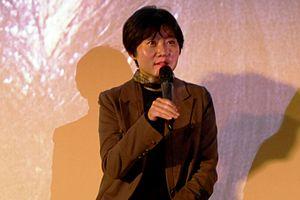
Lee Kyoung-miau Festival du Film Coréen à Paris 2016 pour le film movie ""The Truth Beneath"""
Lee Kyoung-mi est une réalisatrice et scénariste sud-coréenne, née en décembre 1973 à Séoul. Elle a écrit et réalisé deux longs-métrages Crush and Blush et The Truth Beneath.